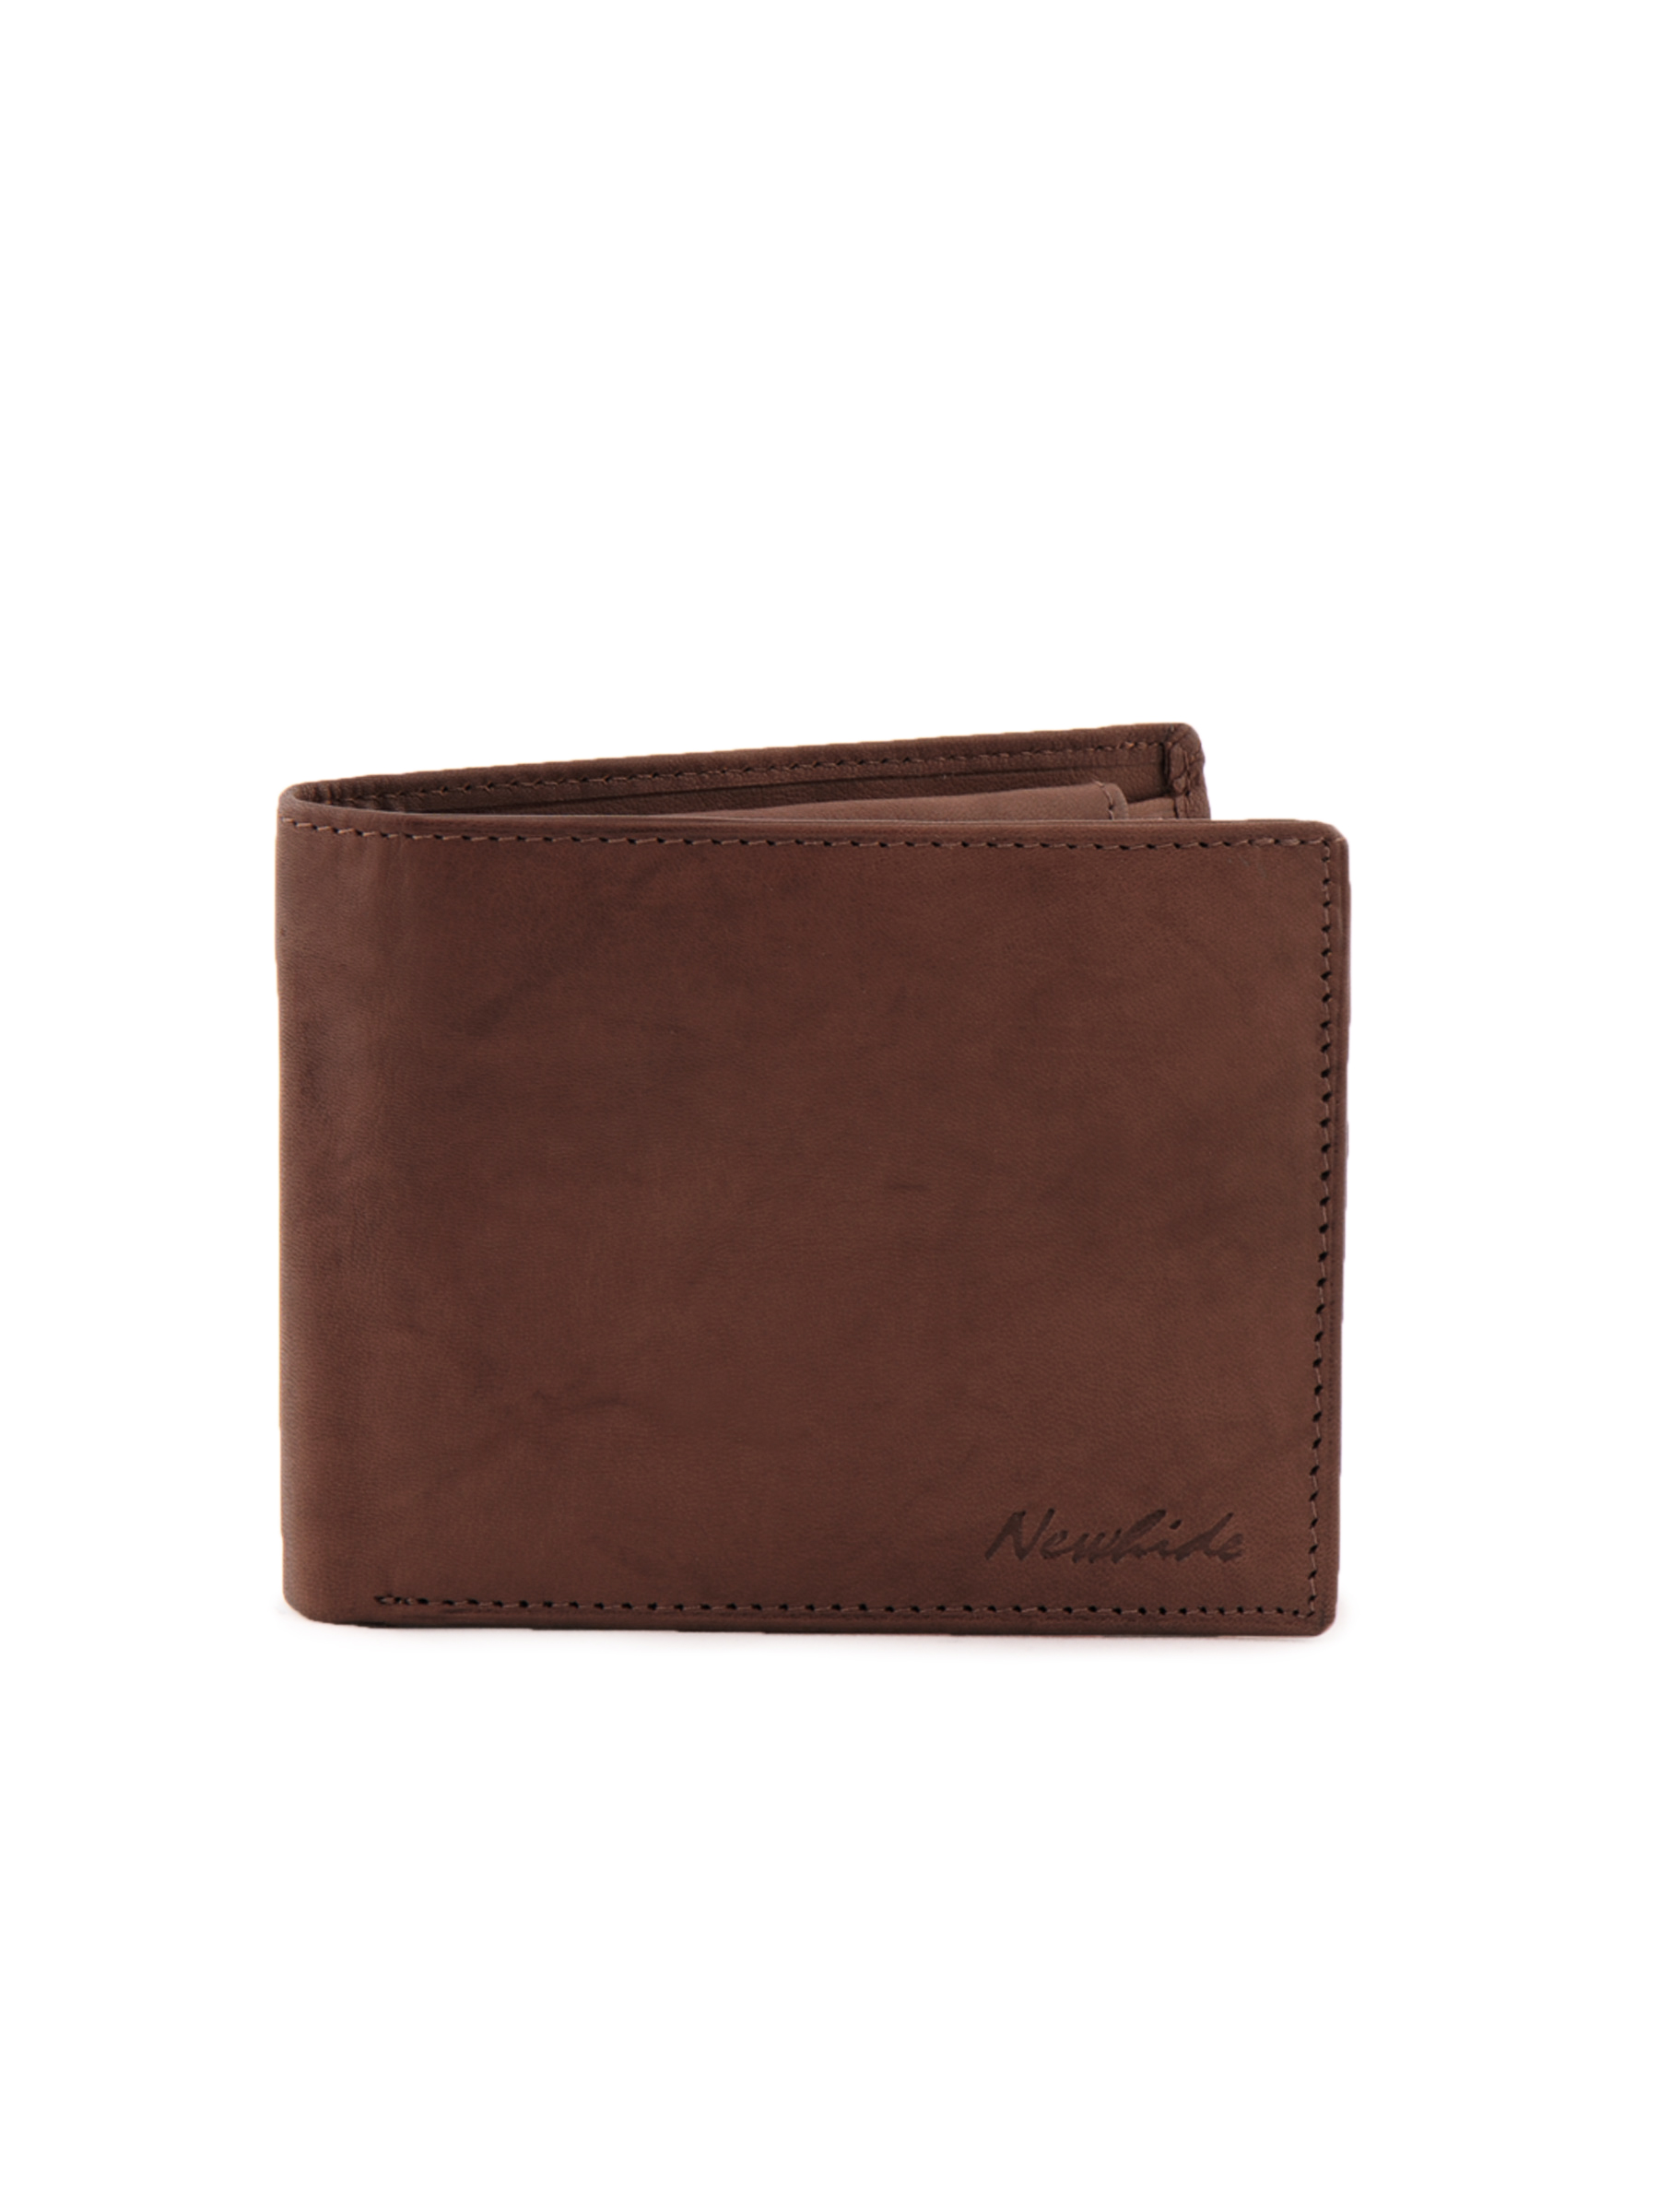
Newhide Smooth Finish Wallet
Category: Accessories / Wallets / Wallets
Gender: Men
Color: Brown
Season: Fall 2011
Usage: Formal